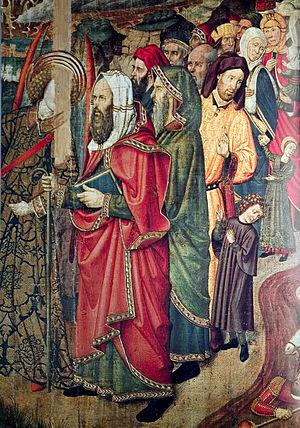
passage de la mer Rouge
La limpieza de sangre ou limpeza de sangue, qui signifie « pureté de sang », est un concept qui s'est développé en Espagne et au Portugal à partir de la fin du XVᵉ siècle. Il renvoie à la qualité de vieux chrétien, dénué de toute ascendance juive ou maure, par opposition aux nouveaux chrétiens, juifs ou musulmans convertis et dont on doutait de la réalité de la foi.